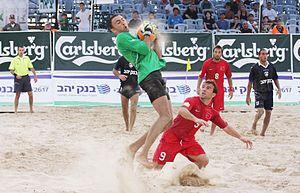
La loi 15 du football de plage fait partie des lois régissant le football de plage, maintenues par l'International Football Association Board. La loi 15 se rapporte à la sortie de but.
La loi 5 du football de plage fait partie des lois régissant le football de plage, maintenues par l'International Football Association Board. La loi 5 se rapporte aux arbitres de terrain.
Les lois du football de plage déterminent les règles du jeu du football de plage.